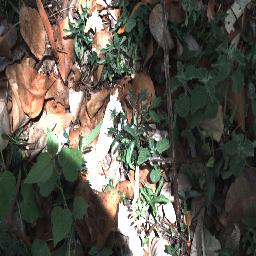
Label: negative